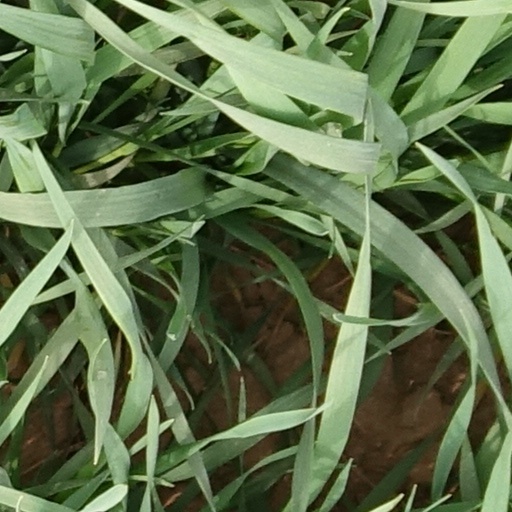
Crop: wheat